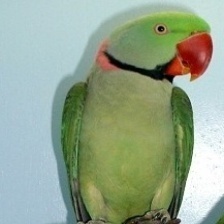
Species: ALEXANDRINE PARAKEET
Scientific name: PSITTACULA EUPATRIA